Meadowlands Sports Complex

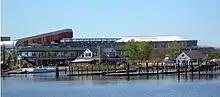
From Secaucus

In addition to the three venues, the complex also hosts events in the MetLife Stadium parking lot. State Fair Meadowlands (formerly called the Meadowlands Fair, and not affiliated with the New Jersey State Fair held annually in Sussex County) began in 1986 and has been operated by State Fair of Belleville since 2003. The parking lot is also the home of a twice-weekly flea market, which is canceled when the parking spaces are needed for stadium events.